Iberian revolt

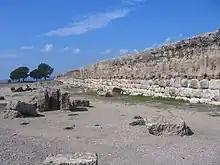
Roman wall of Emporion.

The Iberian settlements were usually built on hills, in strategic locations, controlling the passageways, which gave them an important advantage over enemies; they were usually surrounded by large walls, on which watchtowers and the gates of the city were arranged.